Islam in West Sumatra

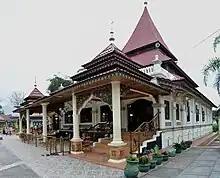
Jami Mosque of Taluak in Agam Regency, featuring vernacular Minangkabau architectural style.

After the spread of Islam in the 17th to 19th centuries, Islam was embraced by most of the Minangkabau people who lived both inside and outside of West Sumatra.